Matt Campbell (racing driver)

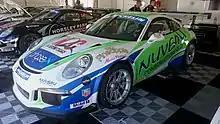
Campbell won the 2016 Porsche Carrera Cup Australia series driving for McElrea Racing

In 2014, Campbell competed in the Porsche GT3 Cup Challenge Australia dominating the B class championship. He moved up to the Porsche Carrera Cup Australia Championship in 2015, finishing third in the series, and then won the 2016 series.